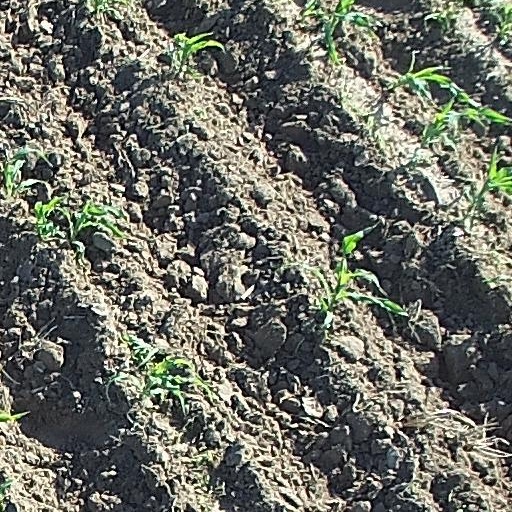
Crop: maize; corn